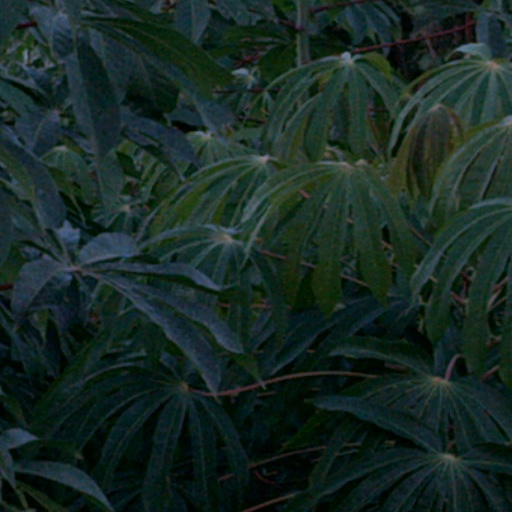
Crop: cassava